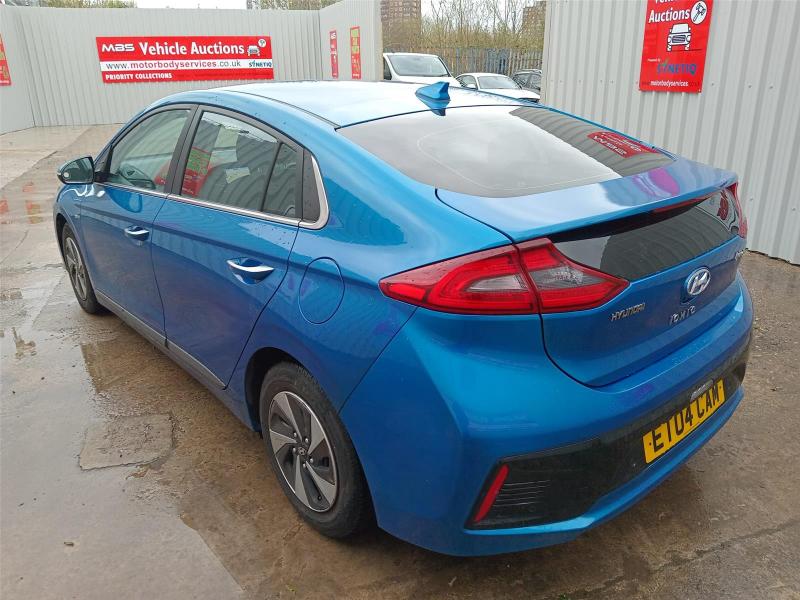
Aucun dommage détecté.
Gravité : aucun